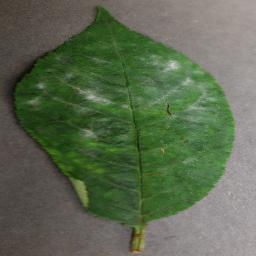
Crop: cherry
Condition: (including_sour)_powdery_mildew